R. C. Evans

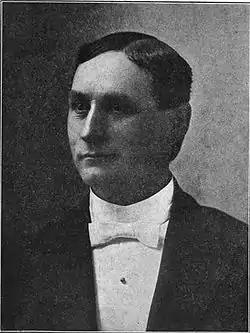
A 1909 portrait of R. C. Evans during his time as bishop in the Reorganized Church of Jesus Christ of Latter Day Saints

Richard Charles Evans (October 20, 1861 – January 18, 1921) was a Canadian apostle and member of the First Presidency in the Reorganized Church of Jesus Christ of Latter Day Saints (RLDS Church, now the Community of Christ) who became the leader of a schismatic sect that separated from the RLDS Church in 1918.